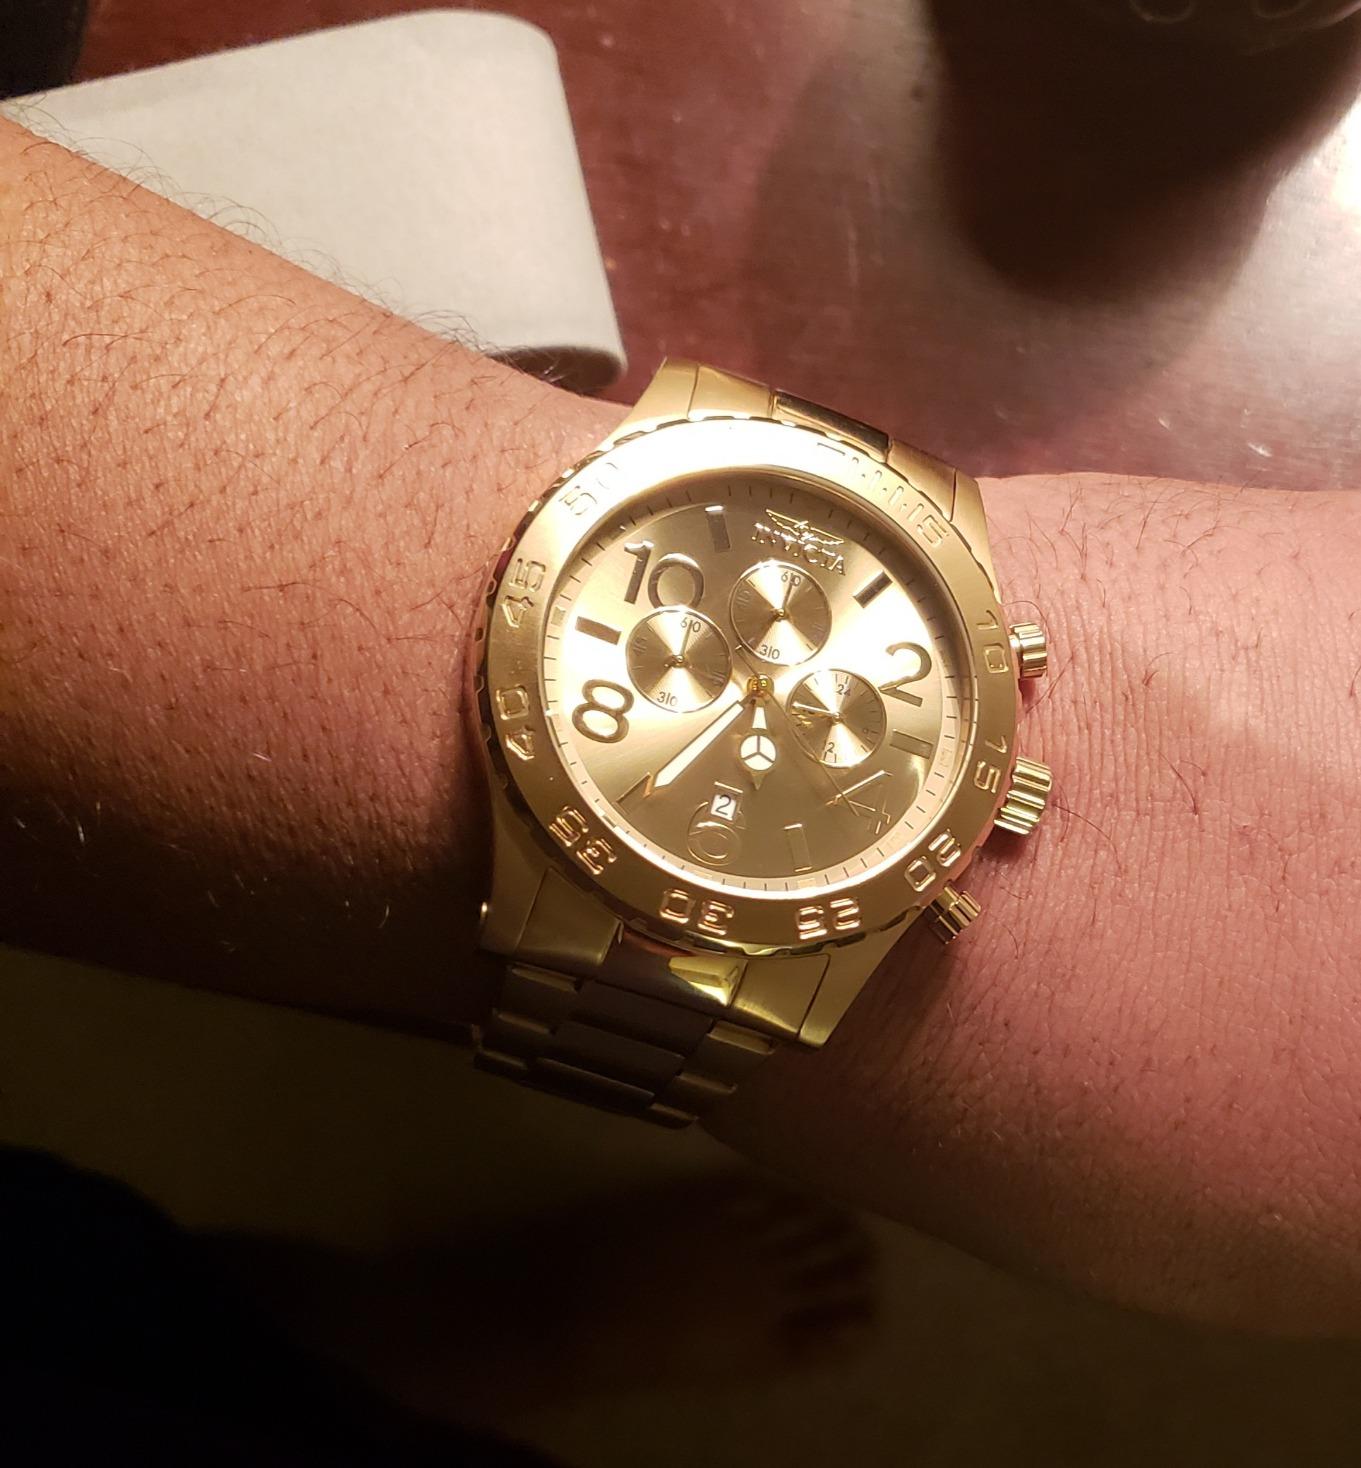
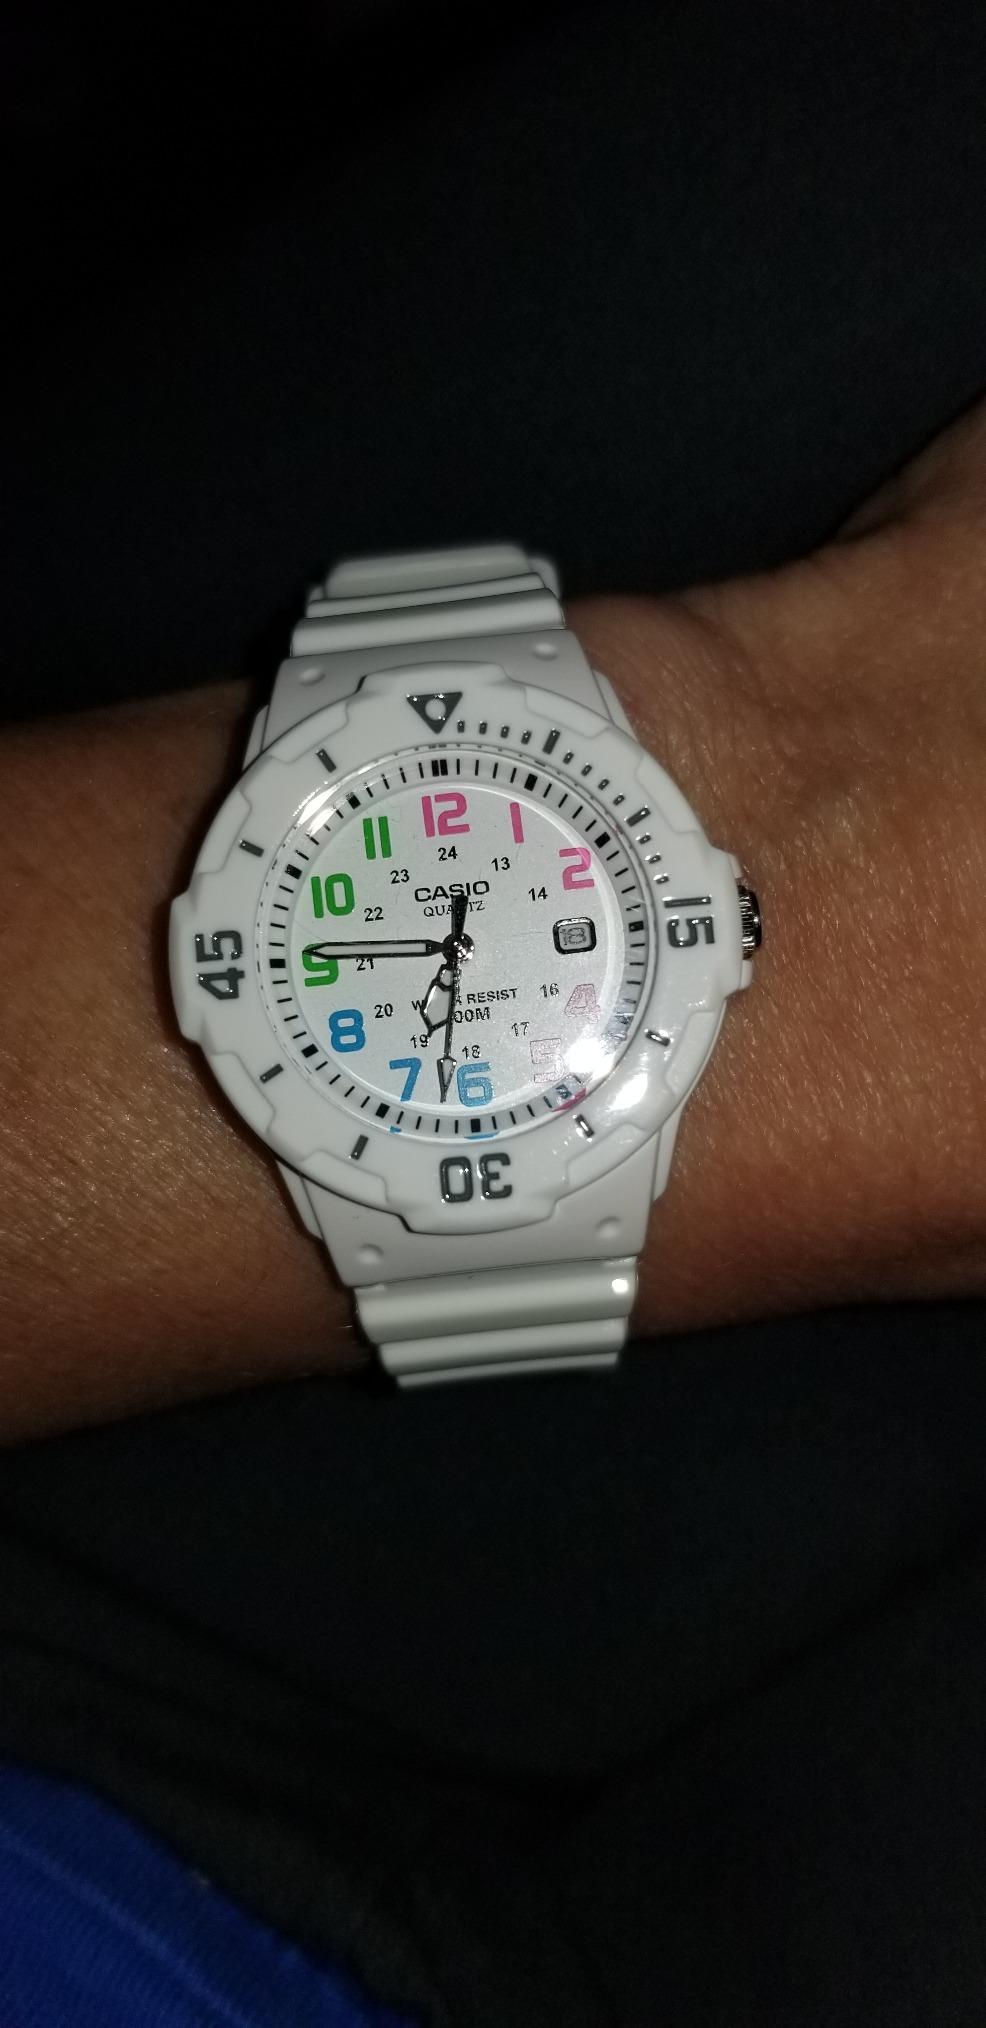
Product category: accessories_watch
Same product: no